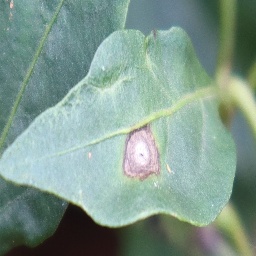
Label: cercospora